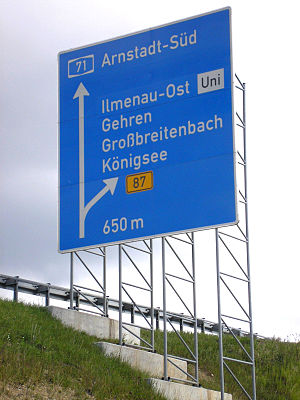
Tyske motorveje / Udbygning af motorvejsnettet
500 m før en motorvejsafkørsel bliver der anvendt sådanne skilte. Her ved Ilmenau-Ost på A 71 står skiltet allerede 650 meter før, da der ligger en bro i mellem.
Tyske motorveje er i reglen indrettet efter hurtigkørende trafik, fri for vejkryds, adskilte kørebaner med flere spor og er udstyret med særlige til- og frakørsler.